Joint support ship

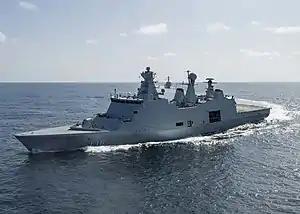
"Absalon" in 2019

The "San Antonio"-class LPD is the USN's most numerous AAV with 12 ships currently in service as of December 2022 and with three further vessels under construction and another on order.